Killing of Marcus-David Peters

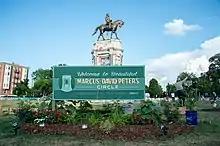
Marcus-David Peters Circle, August 2020

During the 2020 anti-racist police brutality protests, protesters in Richmond unofficially renamed the grassy area around Richmond's Robert E. Lee statue "Marcus-David Peters Circle". It became a regular site of protest and community gathering, with protest graffiti and messages projected in lights on the Lee statue; images of the protest art were featured on the cover of "National Geographic". The area marked with a sign reading "Welcome to Beautiful Marcus-David Peters Circle, Liberated by the People MMXX". The eight-foot-long sign was cut down in an apparent act of vandalism in August, but was soon replaced and gatherings continued, including a celebration of Peters's birthday in October that drew hundreds. Organizers handed out plants and STEM technology kits to children in attendance in honor of Peter's work and as a symbol of commitment to the growth of the community.